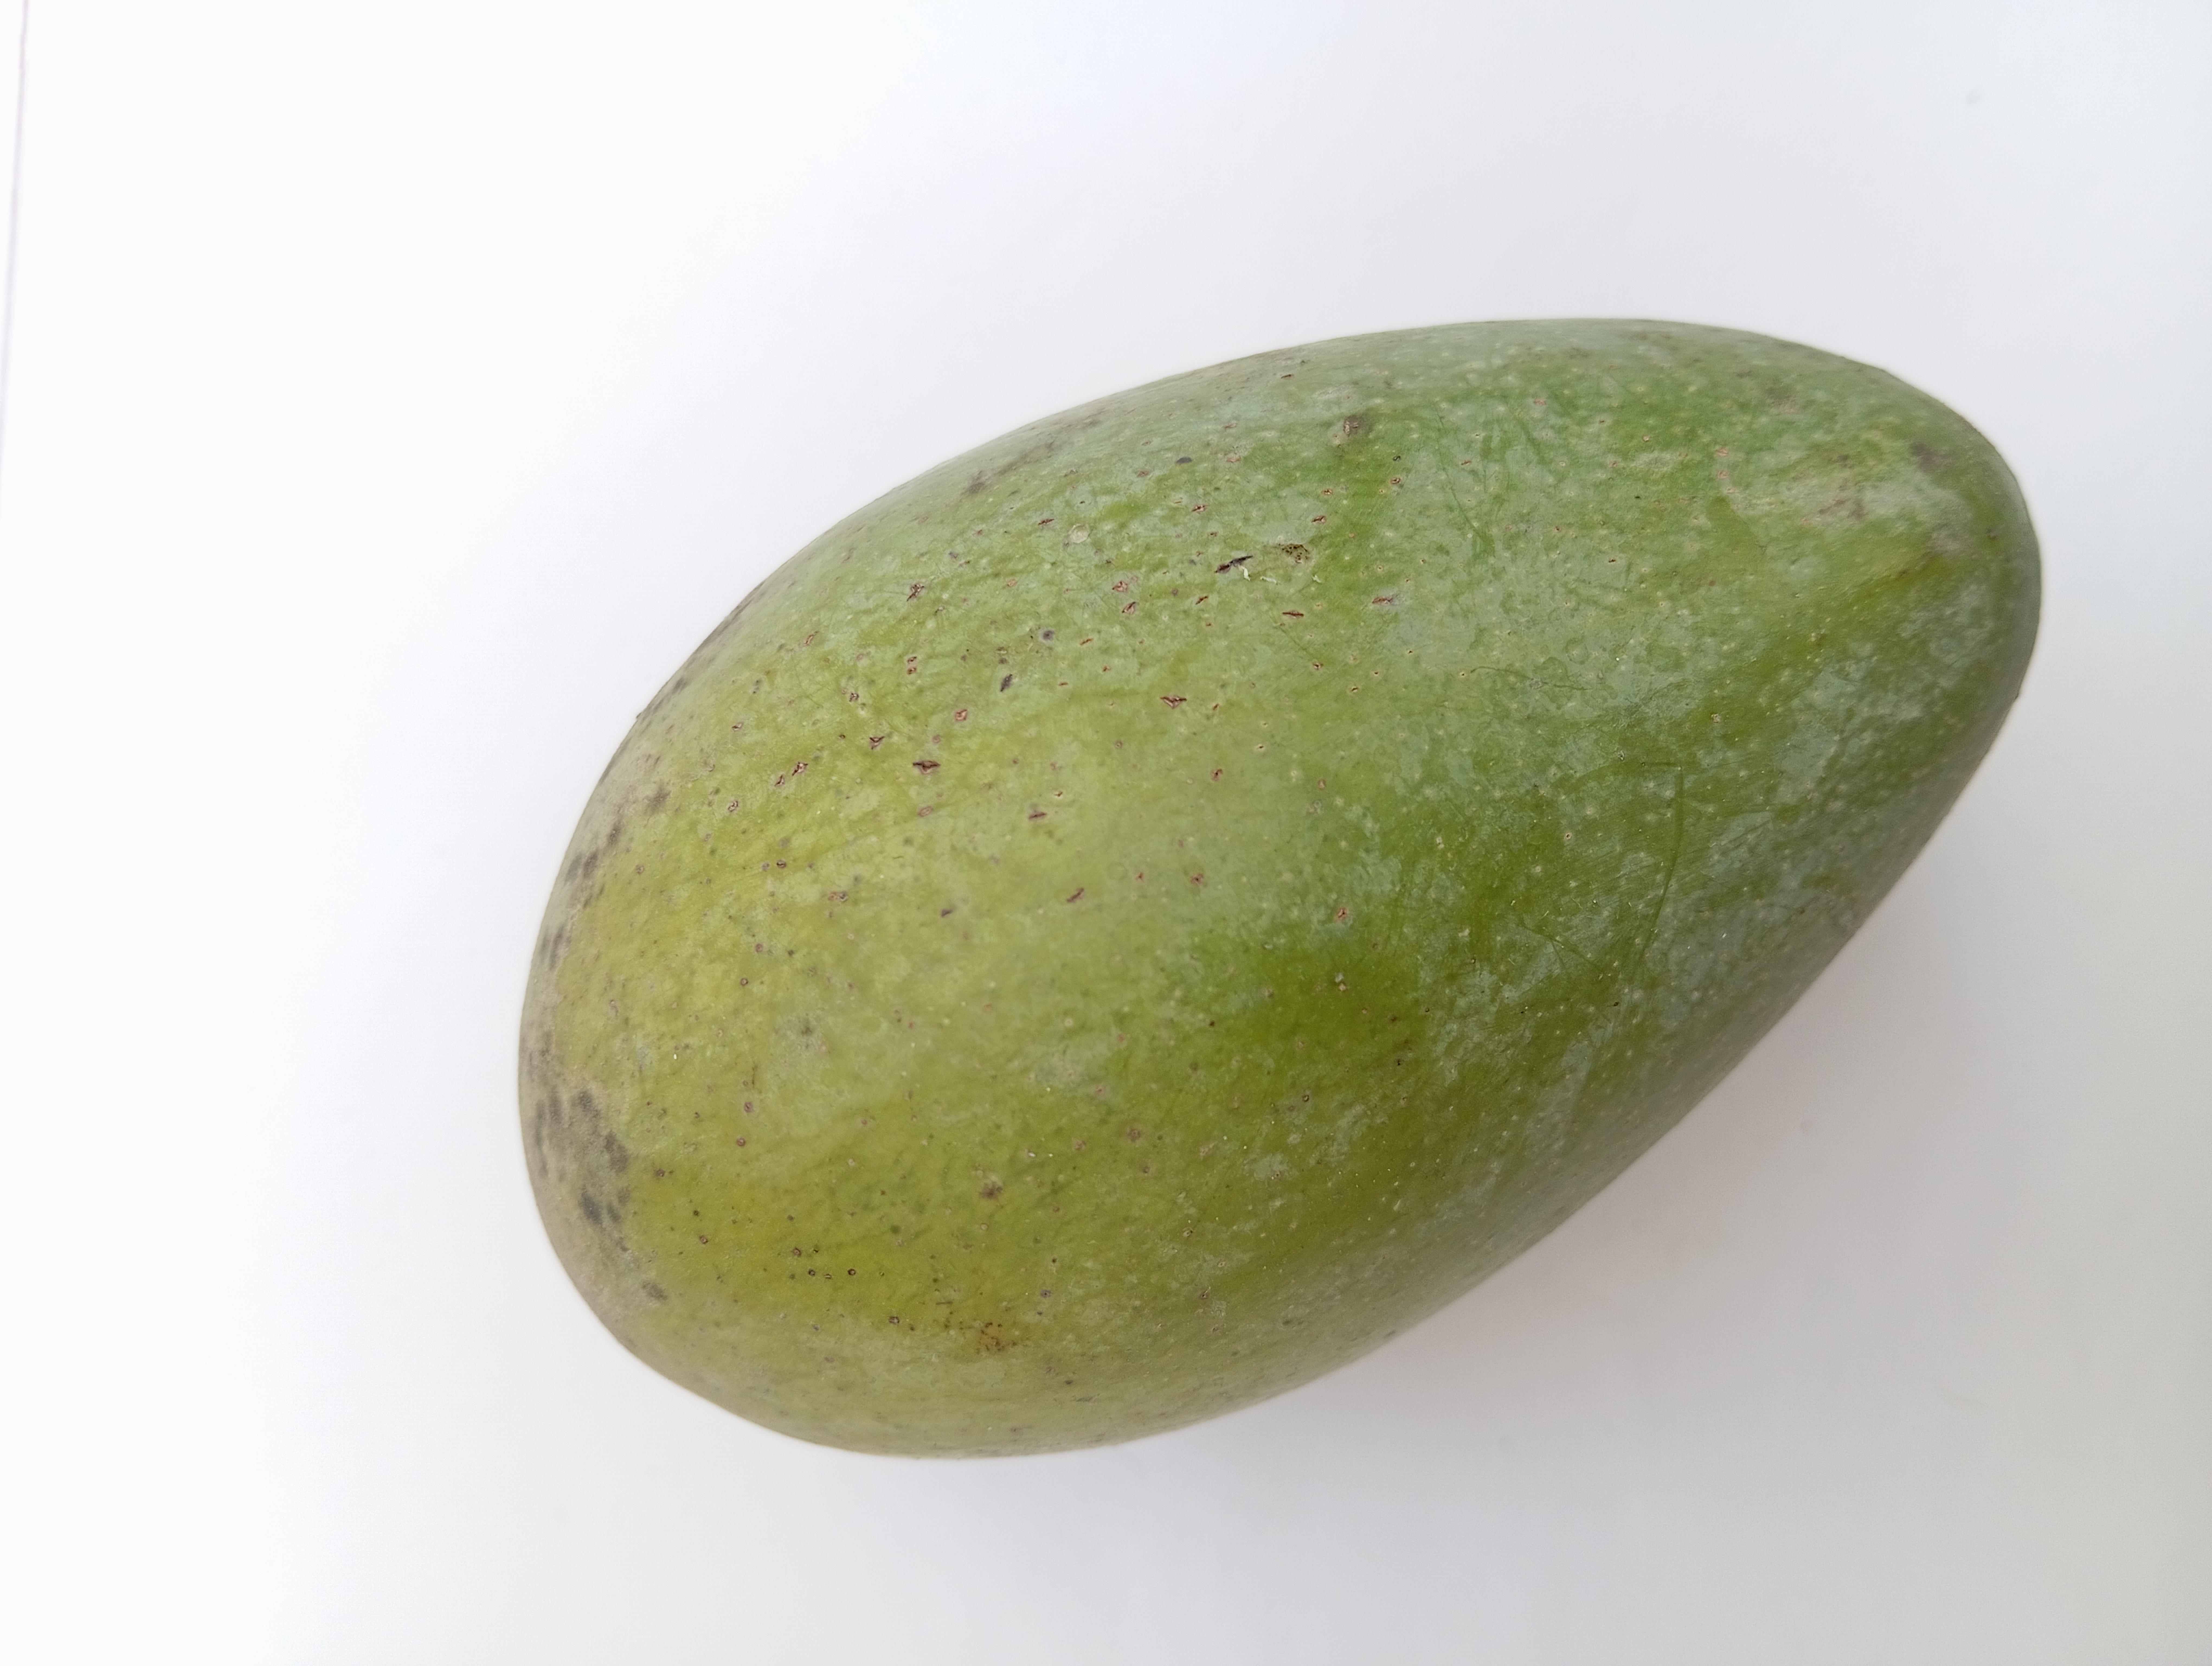
Mango variety: Amrapali